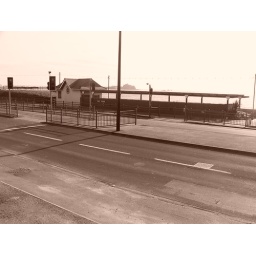
a sepia toned photo of a long cafe next to an empty road with Elizabeth castle in the background